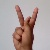
The image shows a hand gesture representing the letter 'K' in Indian Sign Language.